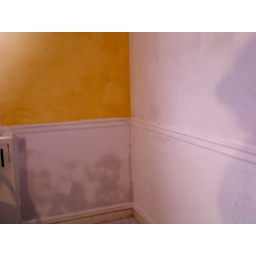
first coat of MOP basecoat plaster below chair rail; second coat above chair rail along west wall